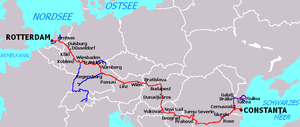
Rhinen / Transport / Kanalforbindelser
Sejlruten Rotterdam–Constanța gennem Rhinen, Main, Main-Donau-Kanal, Donau og Donau-Sortehavskanalen
Rhinen er en europæisk flod, der udspringer ved Tomasee ved Oberalppasset i den schweiziske kanton Graubünden i den sydøstlige del af de Schweiziske Alper. Floden danner grænse mellem Schweiz og Østrig, mellem Schweiz og Liechtenstein og mellem Schweiz og Østrig, inden den løber ud i Bodensee, hvor den danner grænsen mellem Schweiz og Tyskland. Nord for Basel danner Rhinen grænsen mellem Frankrig og Tyskland indtil et punkt sydvest for Karlsruhe, hvorfra Rhinen løber gennem det tyske Ruhr-distrikt. Øst for Nijmegen løber Rhinen videre ind i Holland for til sidst at løbe ud ved Nordsøkysten. Den største by ved Rhinen er Köln med et indbyggertal på 1.024.373. Rhinen er med sine 1.232 km den tredjelængste flod i Europa, kun overgået af Donau og Volga.